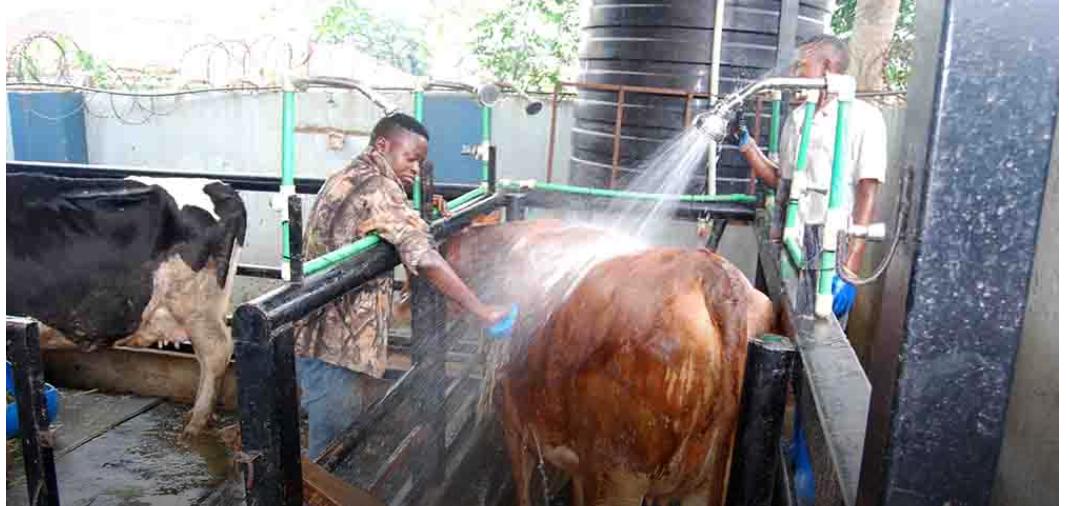
Kwenye hili picha naona kuna watu wawili ambao mmoja wao ameshika ng'ombe na mwingine nikama ameshika geji ya maji na inakaa nikama wanatibu ng'ombe hii.